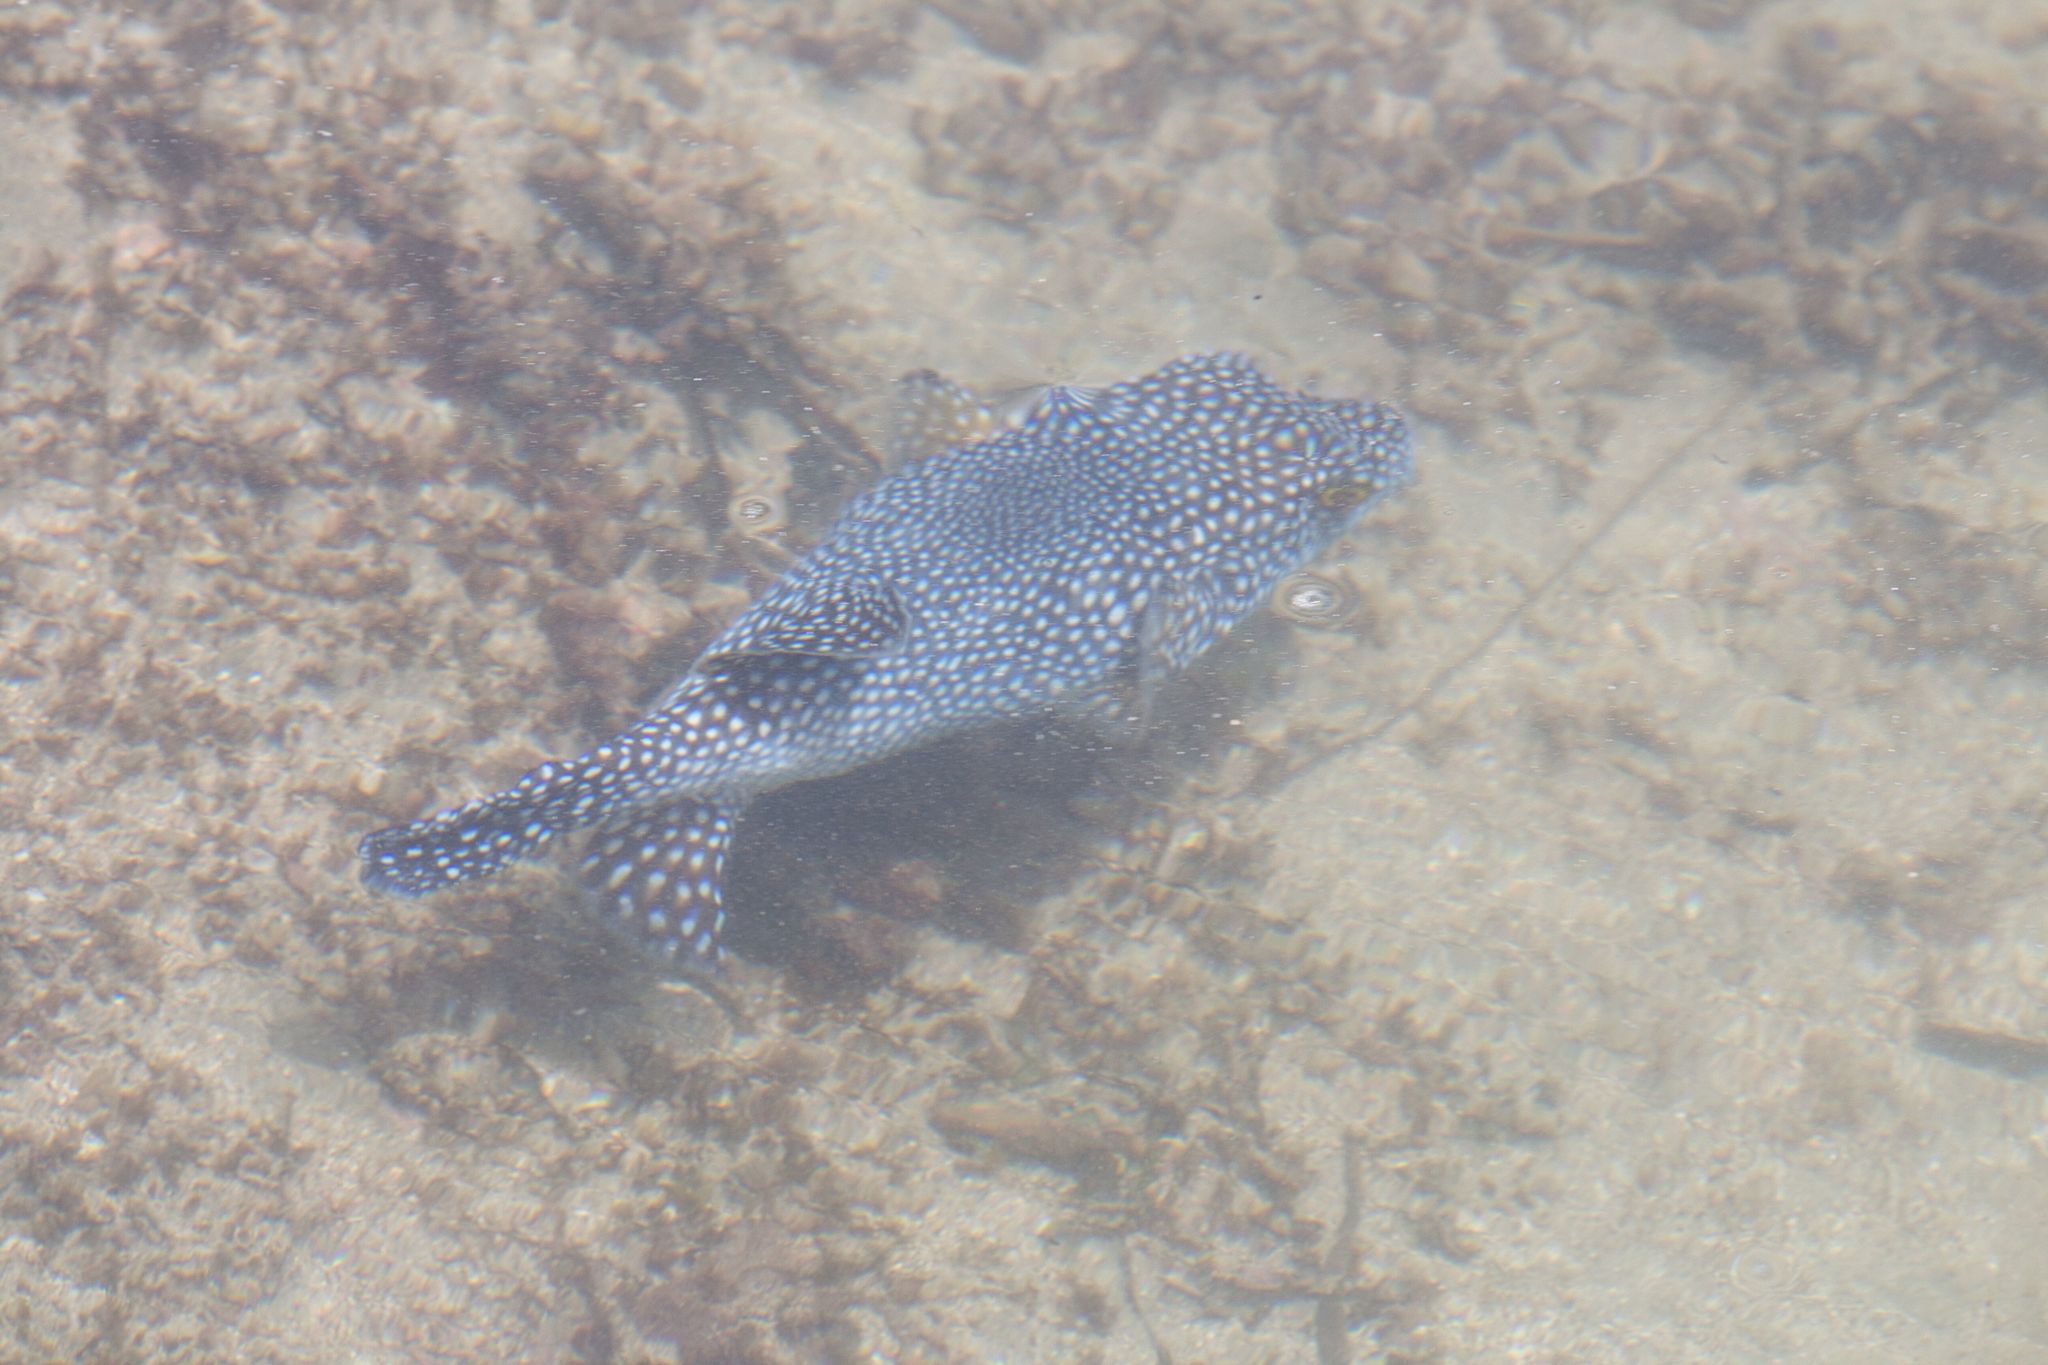
Arothron meleagris (Guineafowl Puffer)